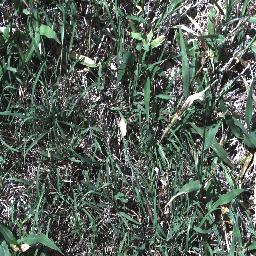
Label: negative